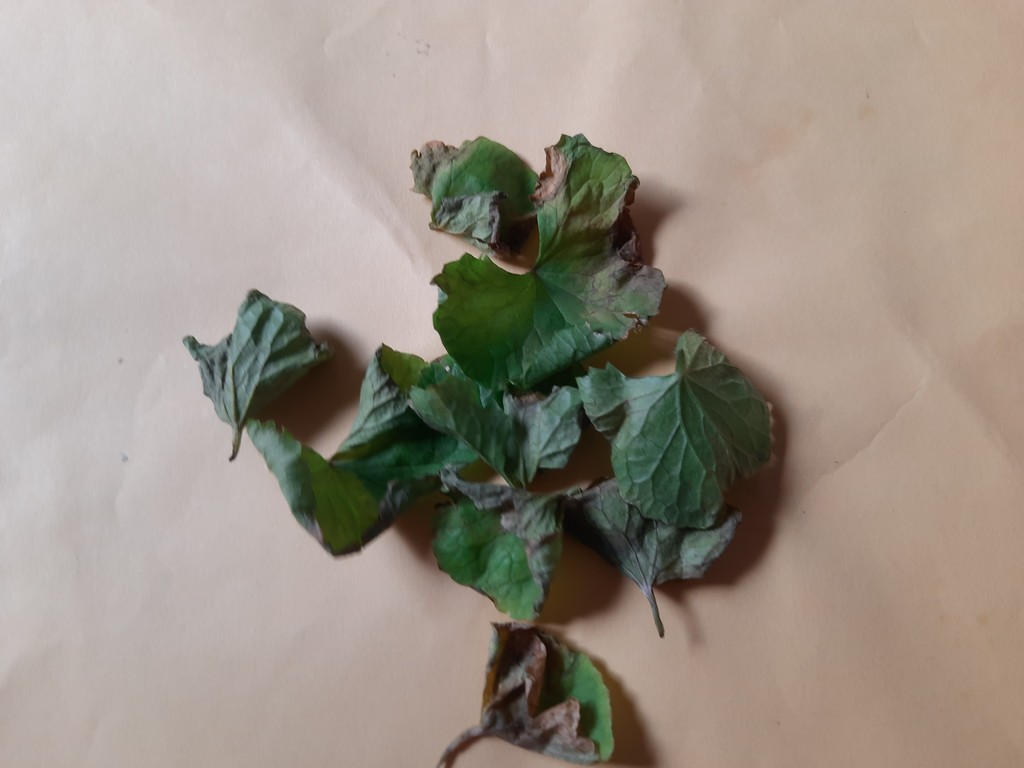
Label: Unhealthy